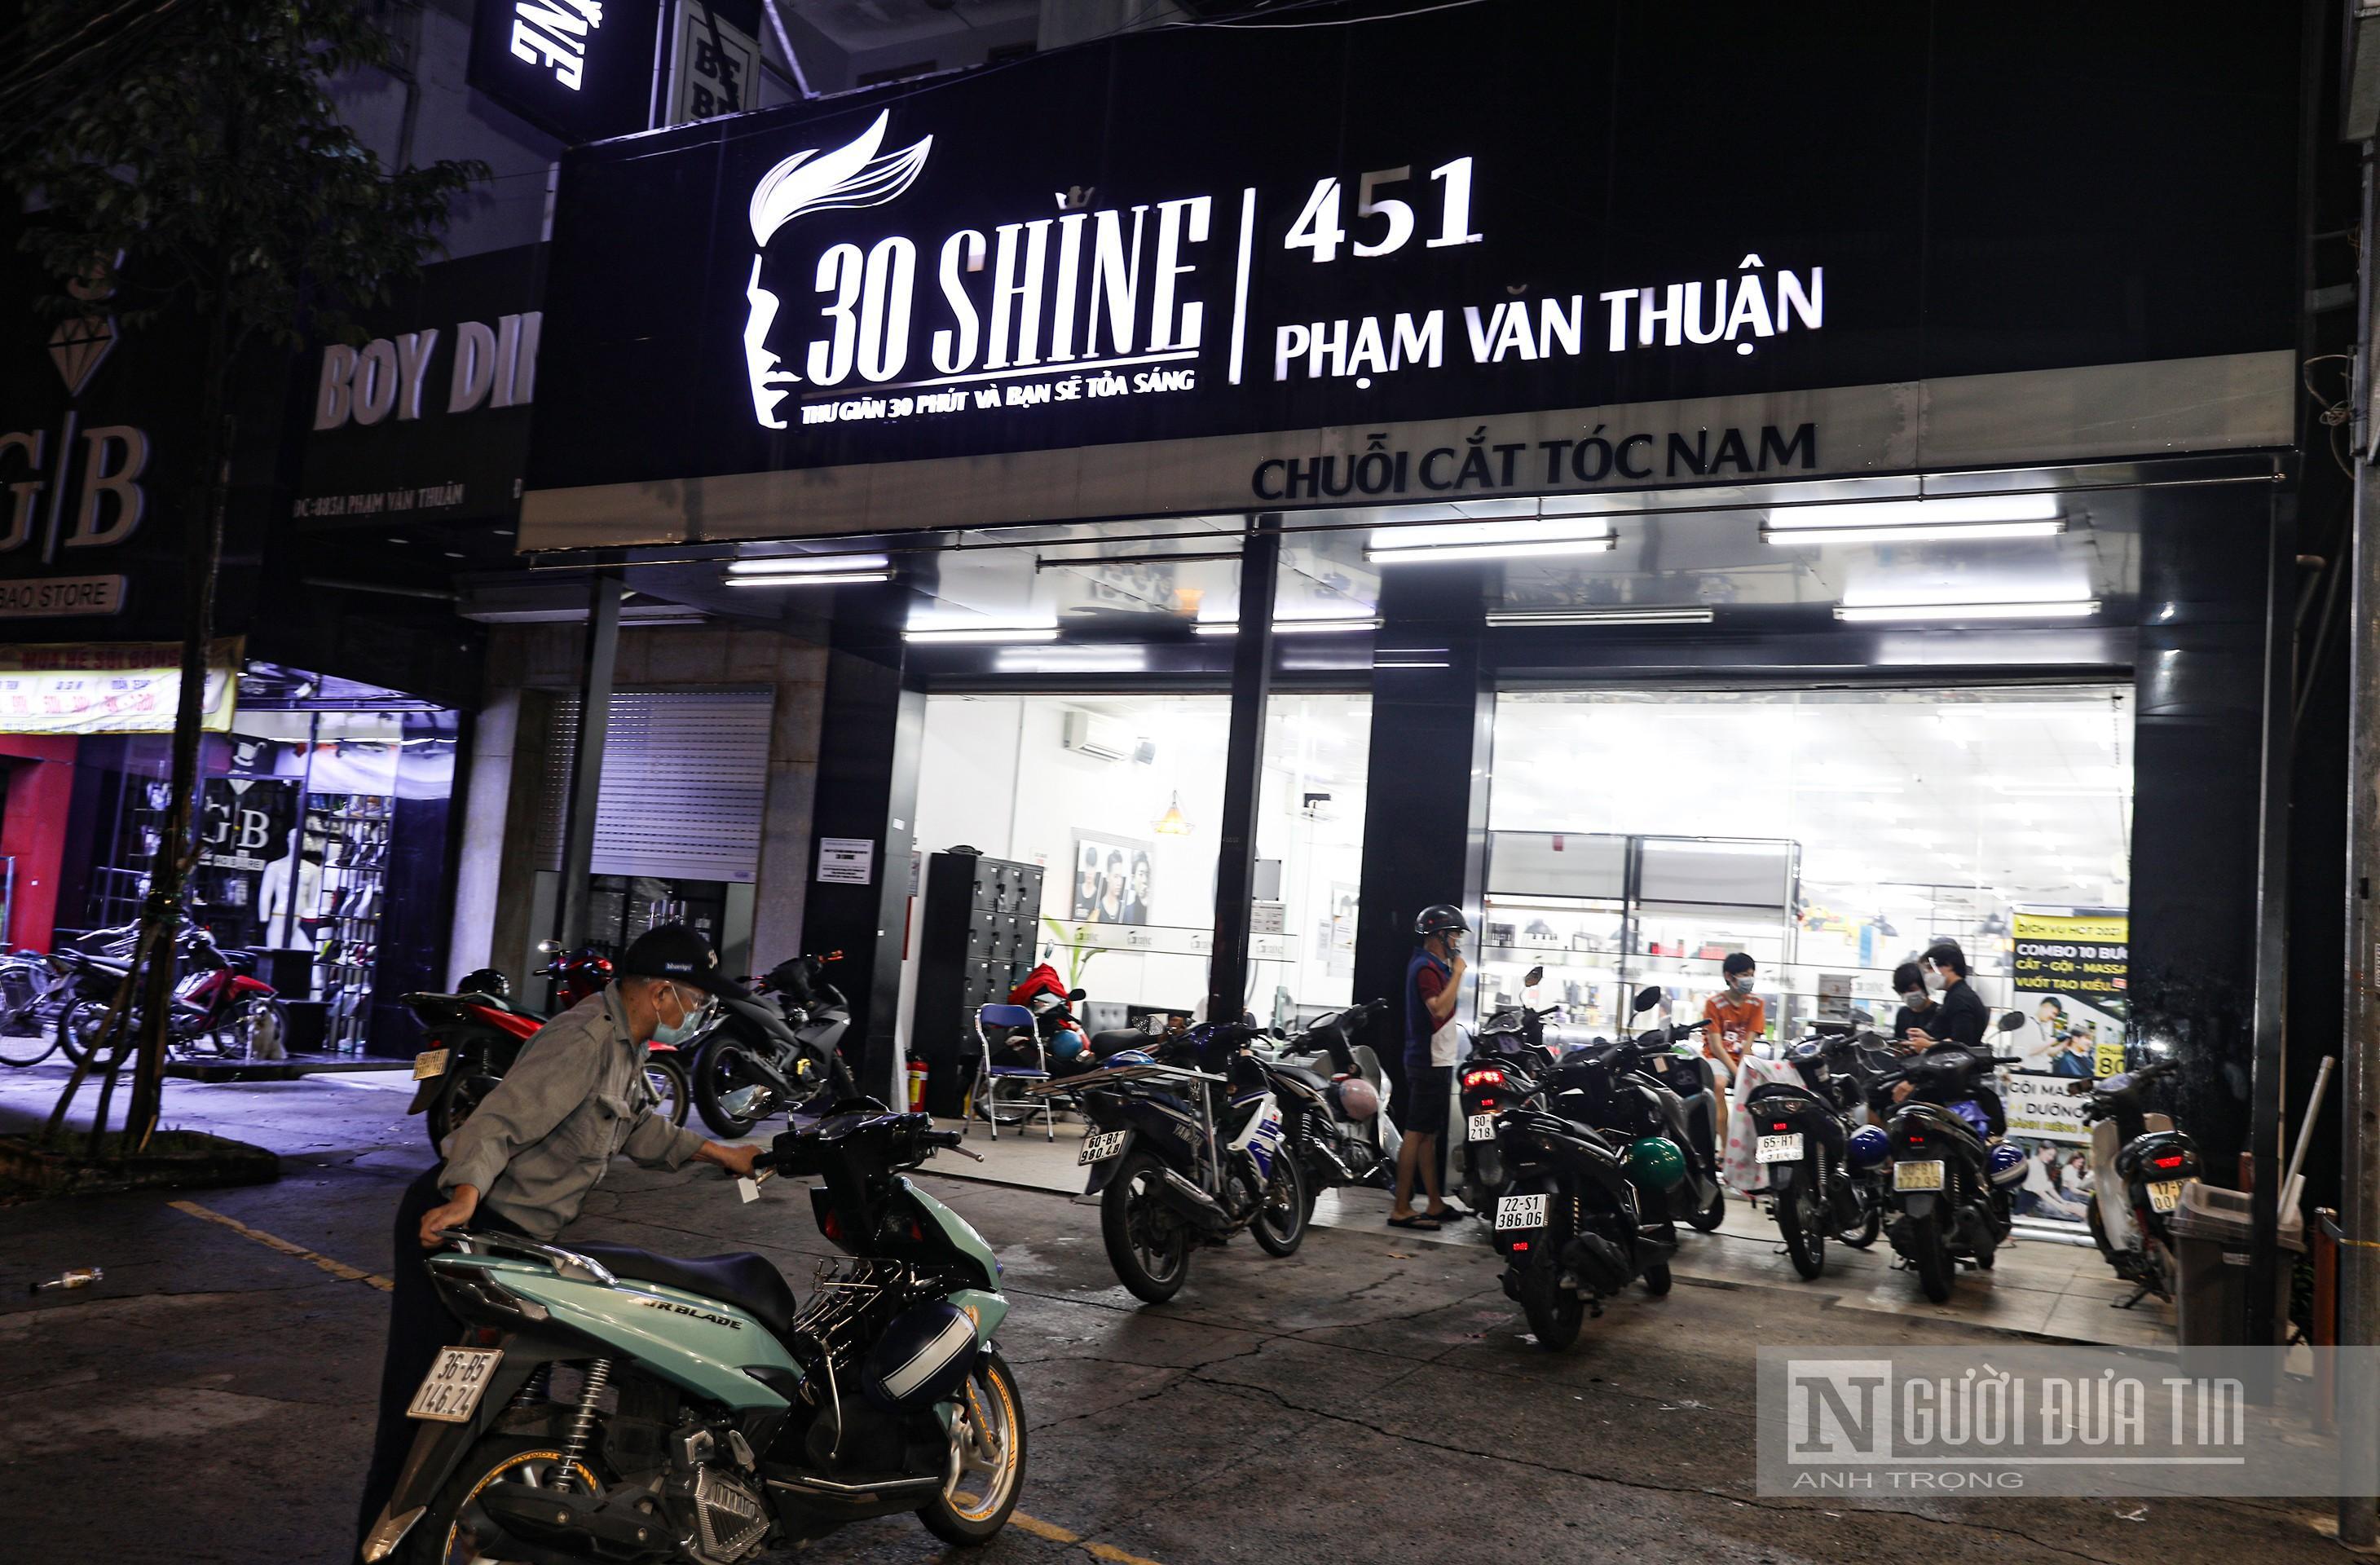
có nhiều xe máy xuất hiện ở trước cửa quán